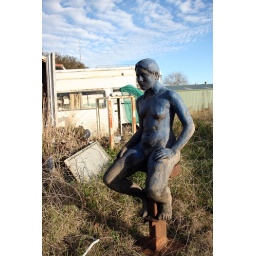
This gorgeous blue girl is in a paddock at Collector. Long may she reign there, she's a treasure.